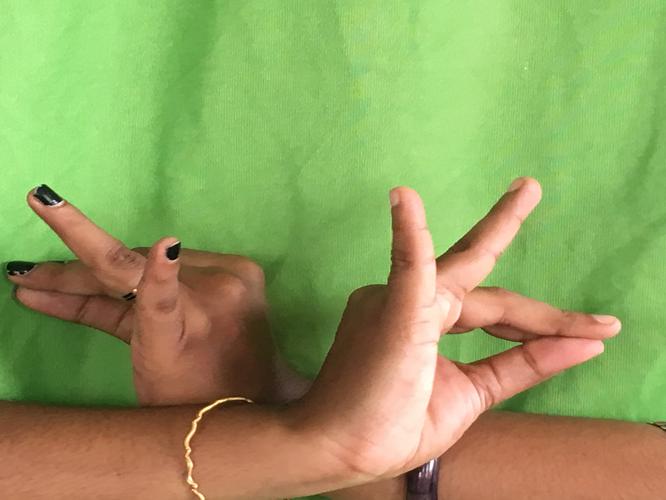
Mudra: Katakavardhana
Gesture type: double_hand